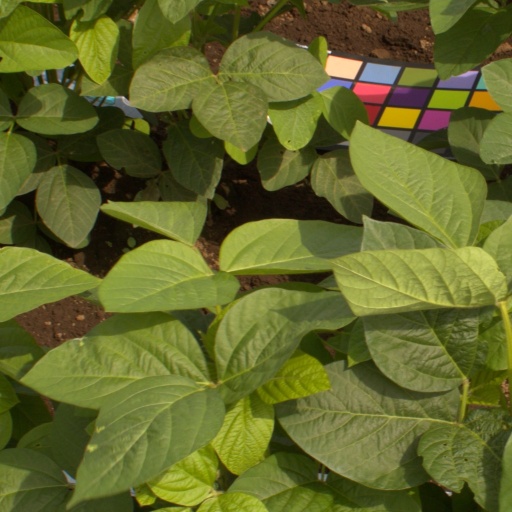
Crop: soybean